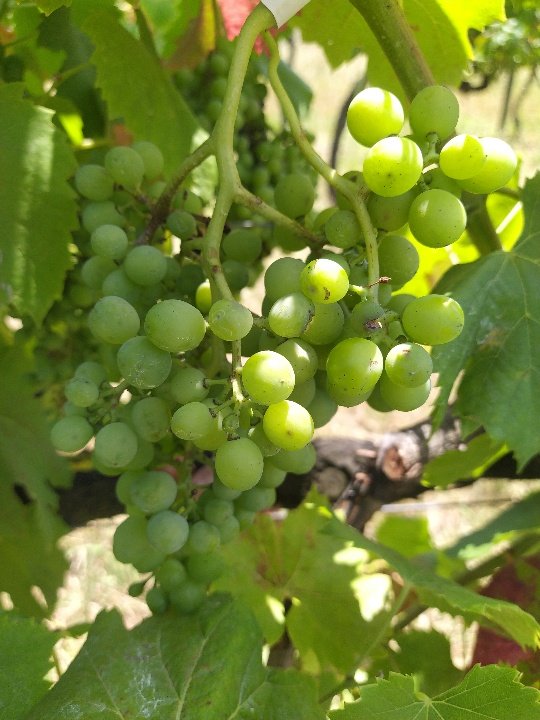
Berries visible: 79
Grape clusters: 1